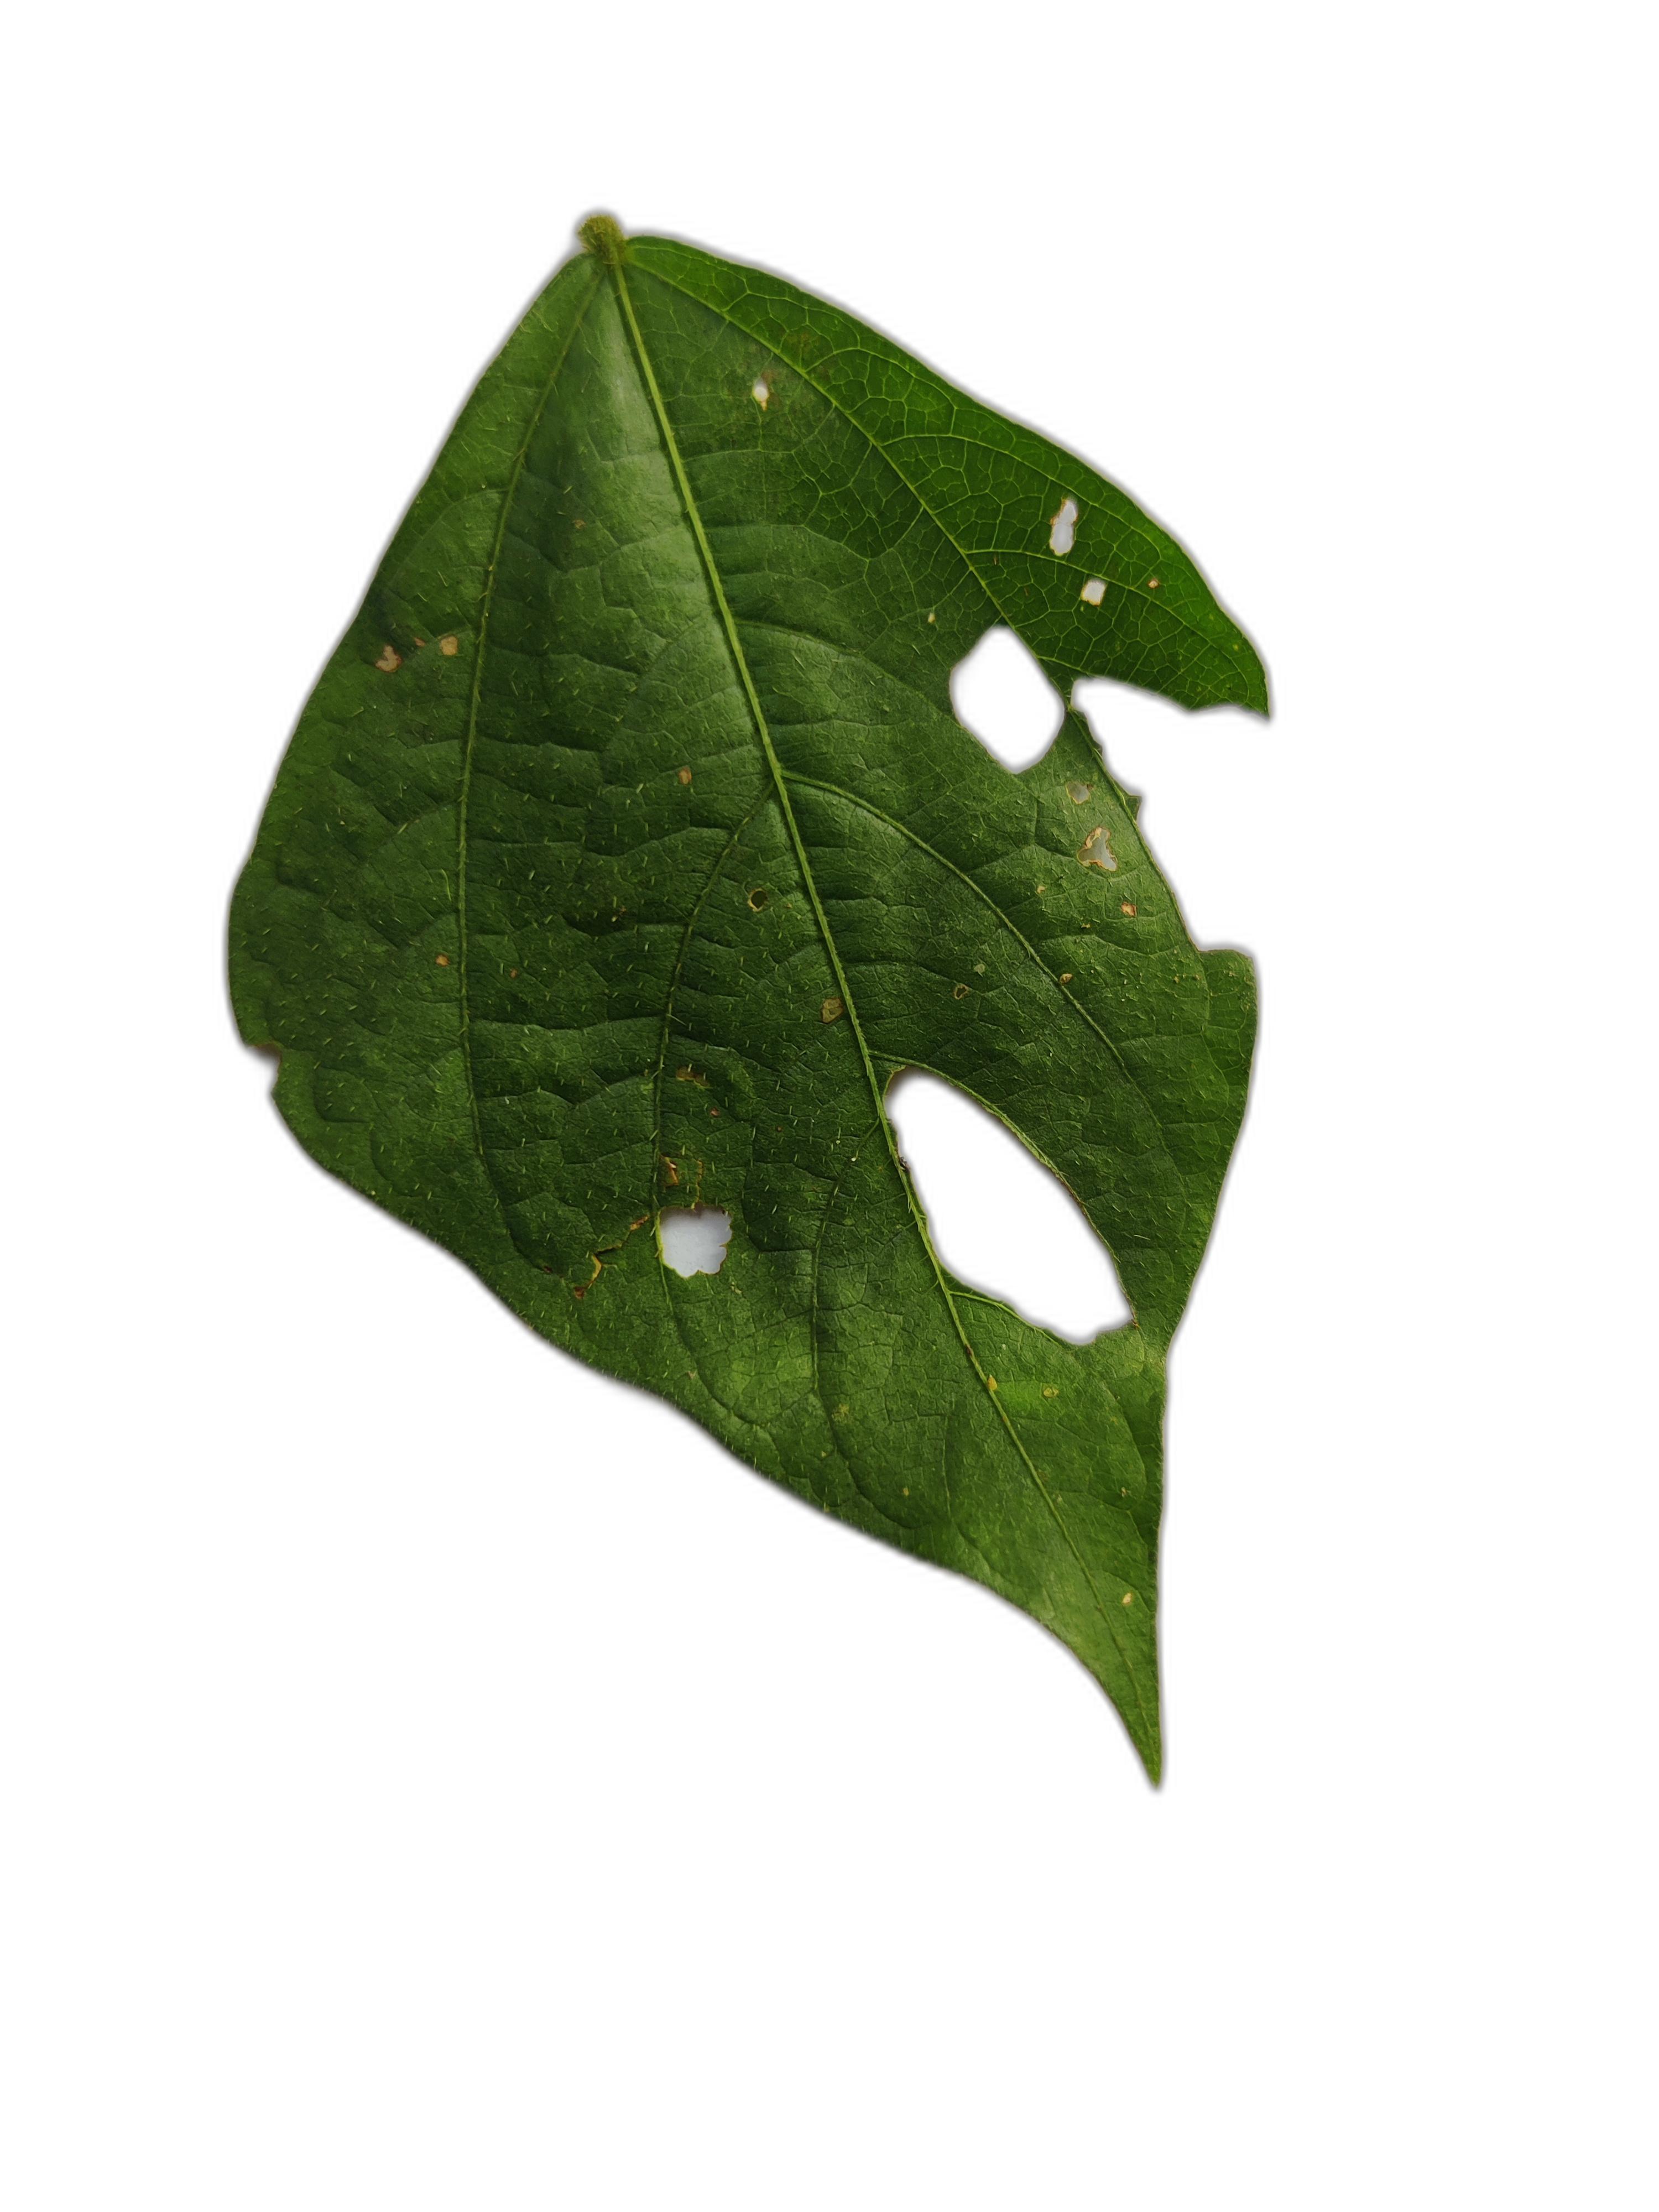
Label: Cercospora leaf spot